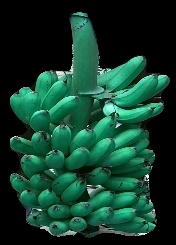
Variety: rasbale
Grade: grade1